Vehicle registration plates of Cambodia

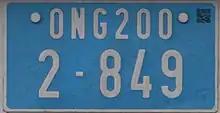
Cambodia license plate non government international organisation car

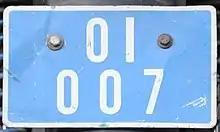
Cambodia license plate international organisation motorcycle

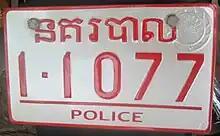
License plate of the Cambodian police

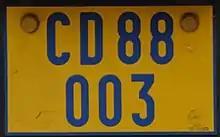
CD License plate

Embassy and consulate vehicles have their own license plates with a yellow background and blue text.